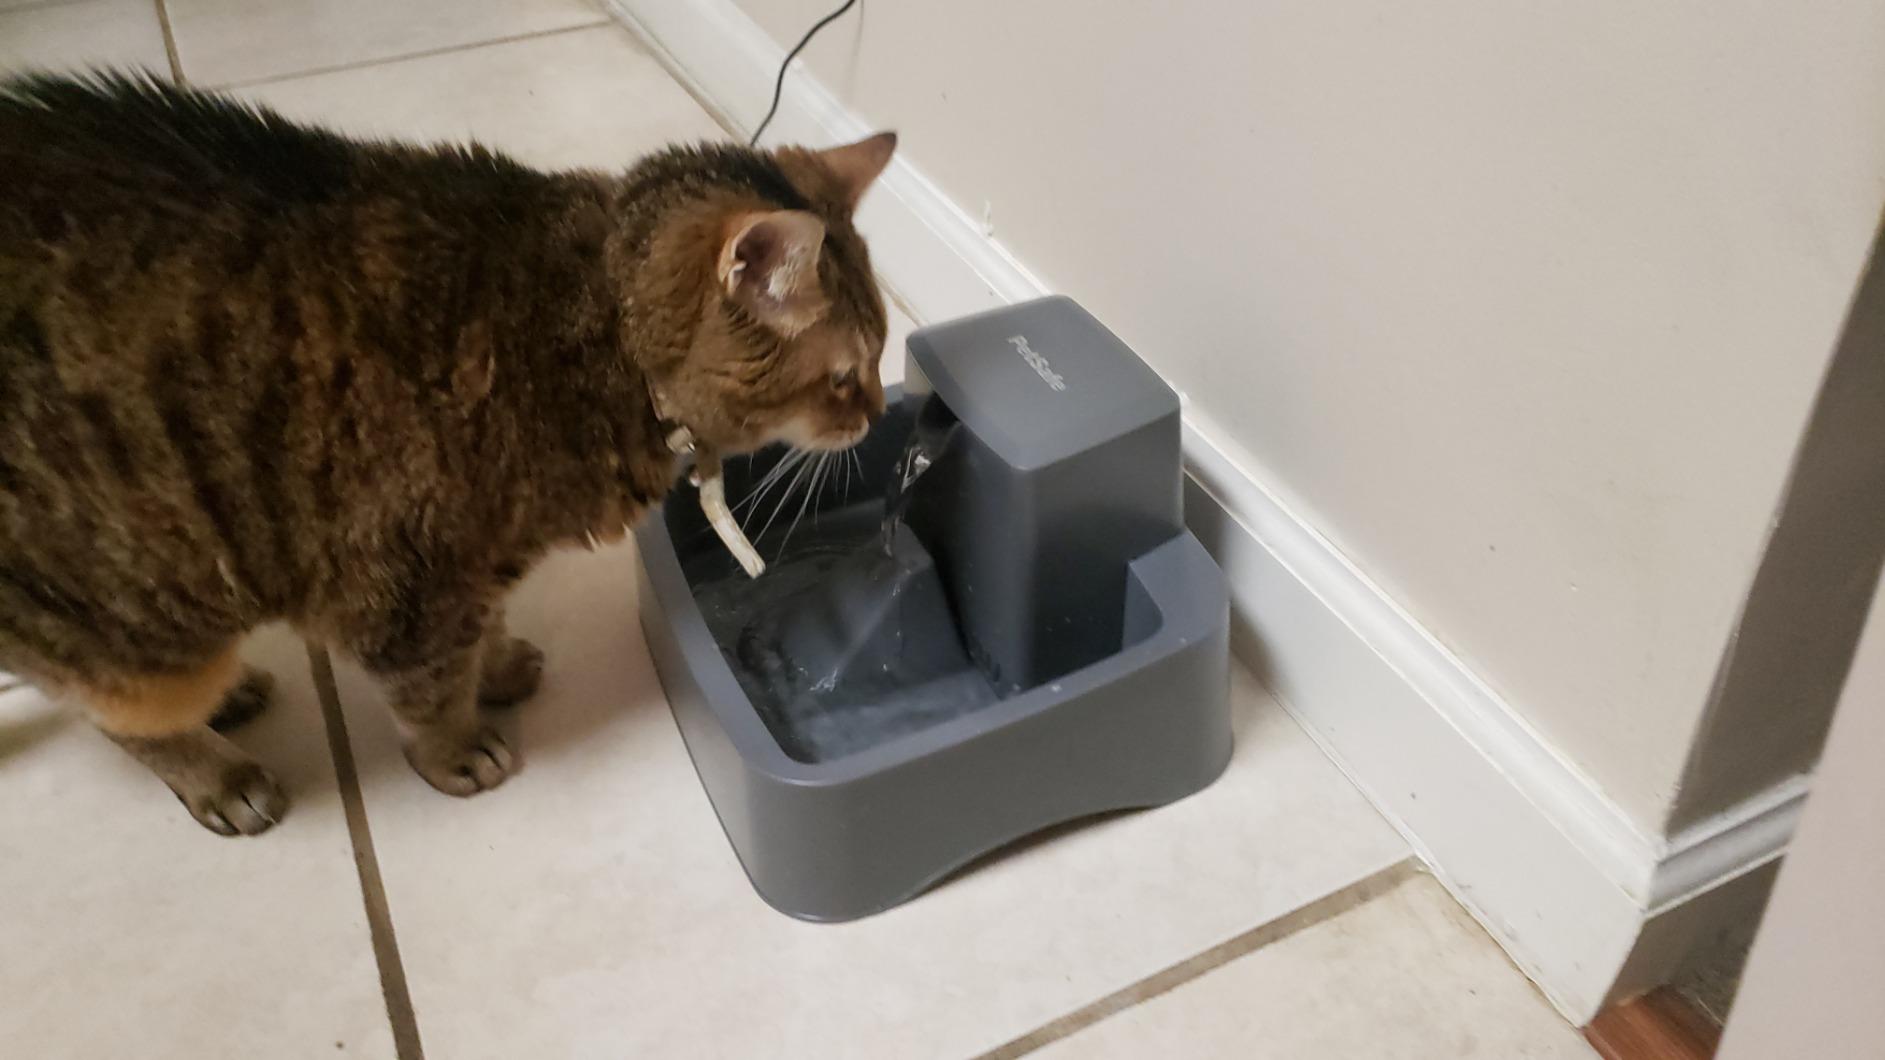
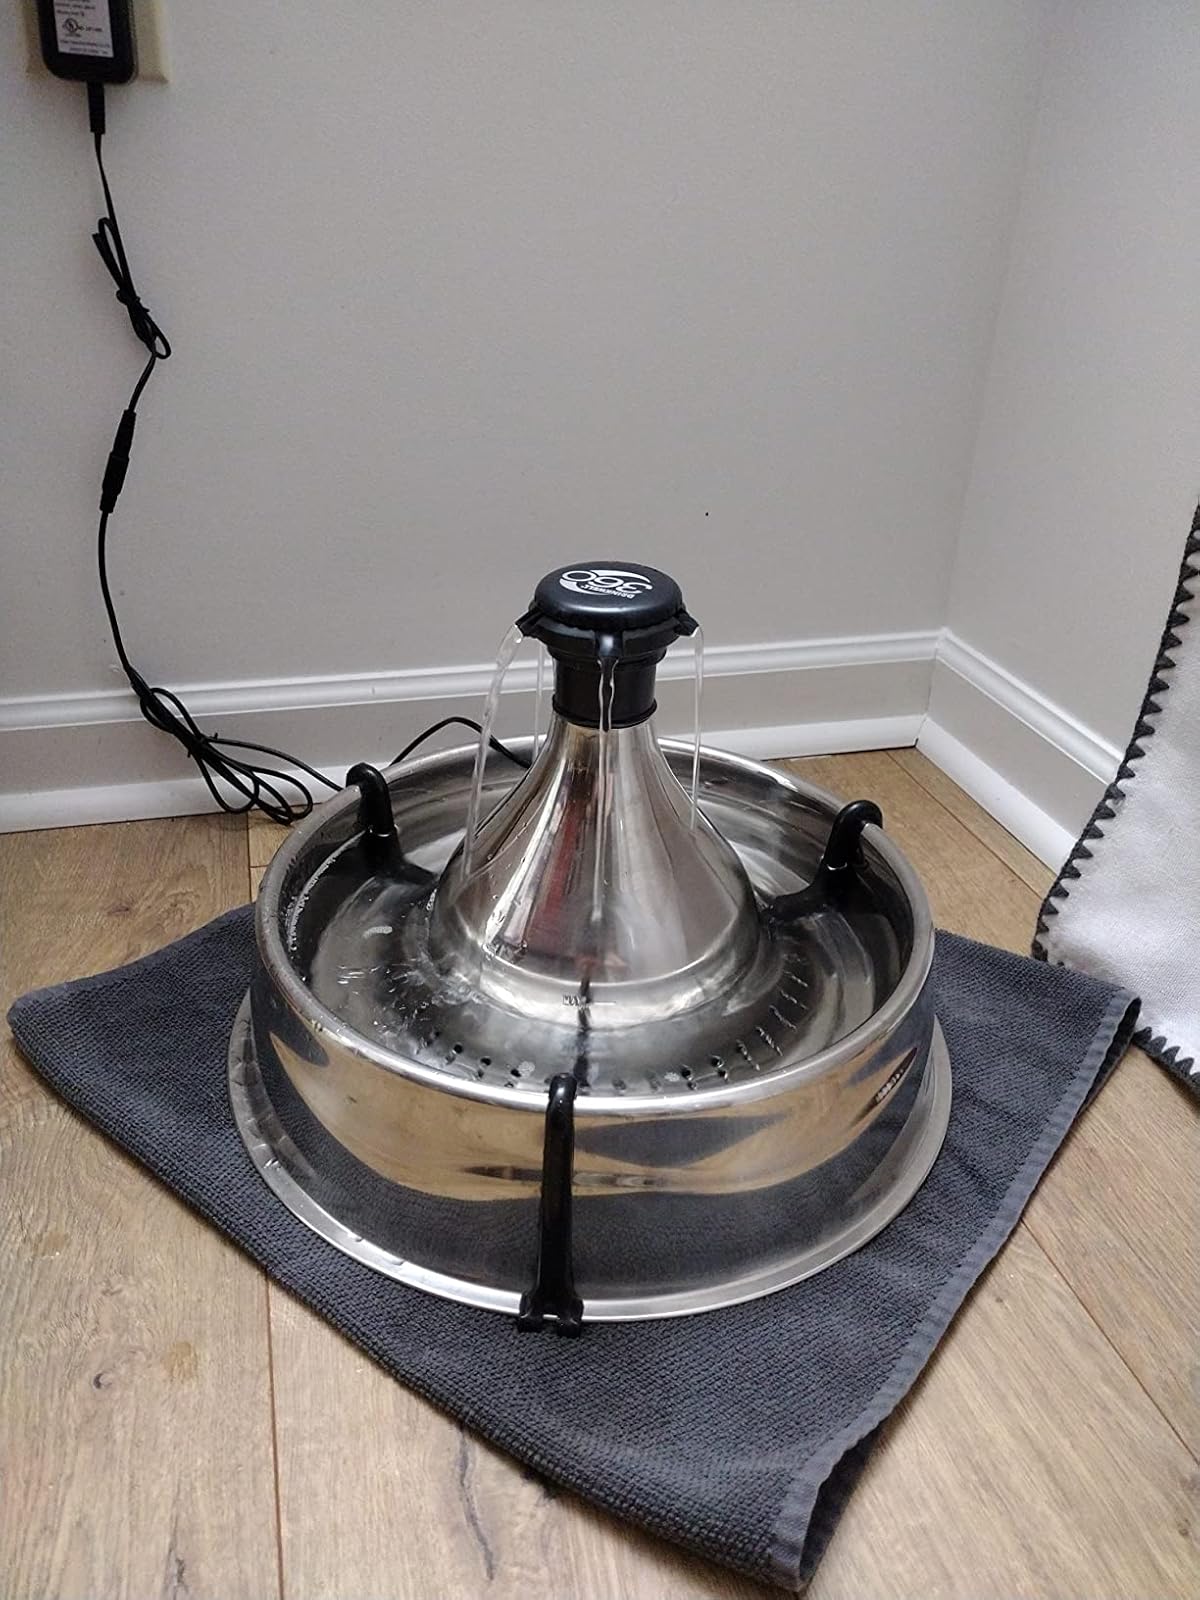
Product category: items_bowl
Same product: no